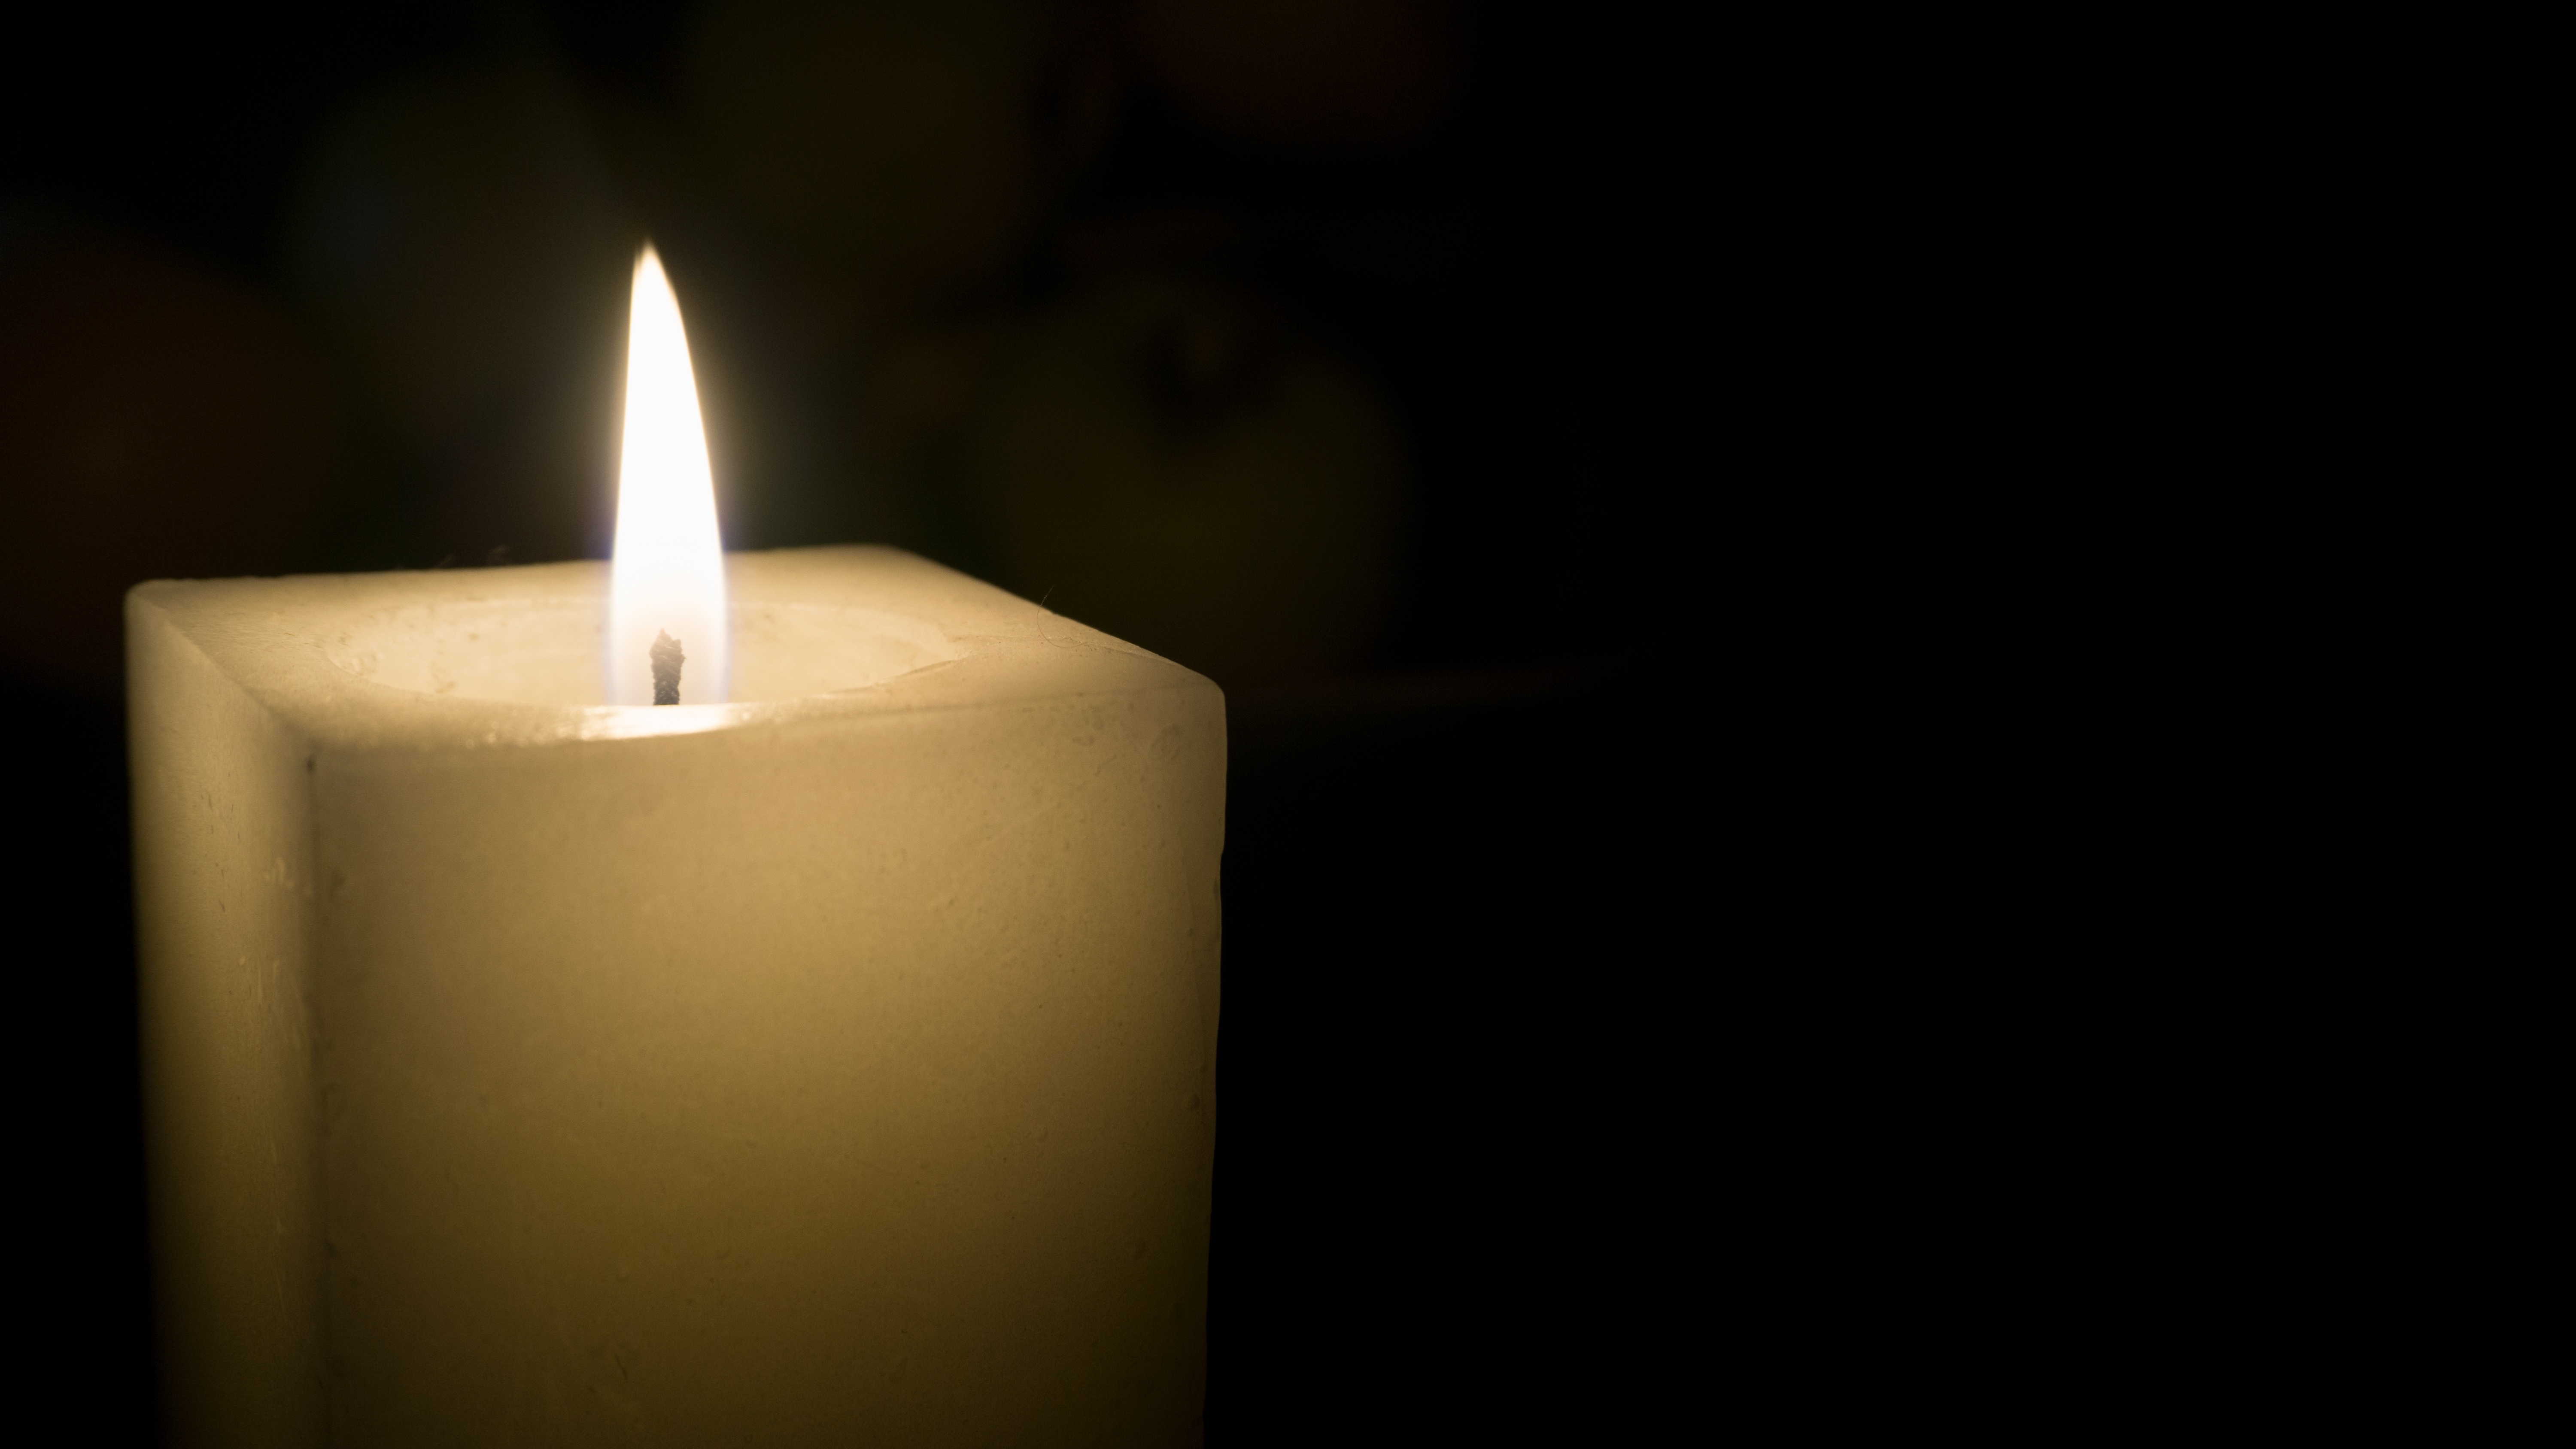
light, flame, darkness, candle, lighting, decor, light fixture, flameless candle